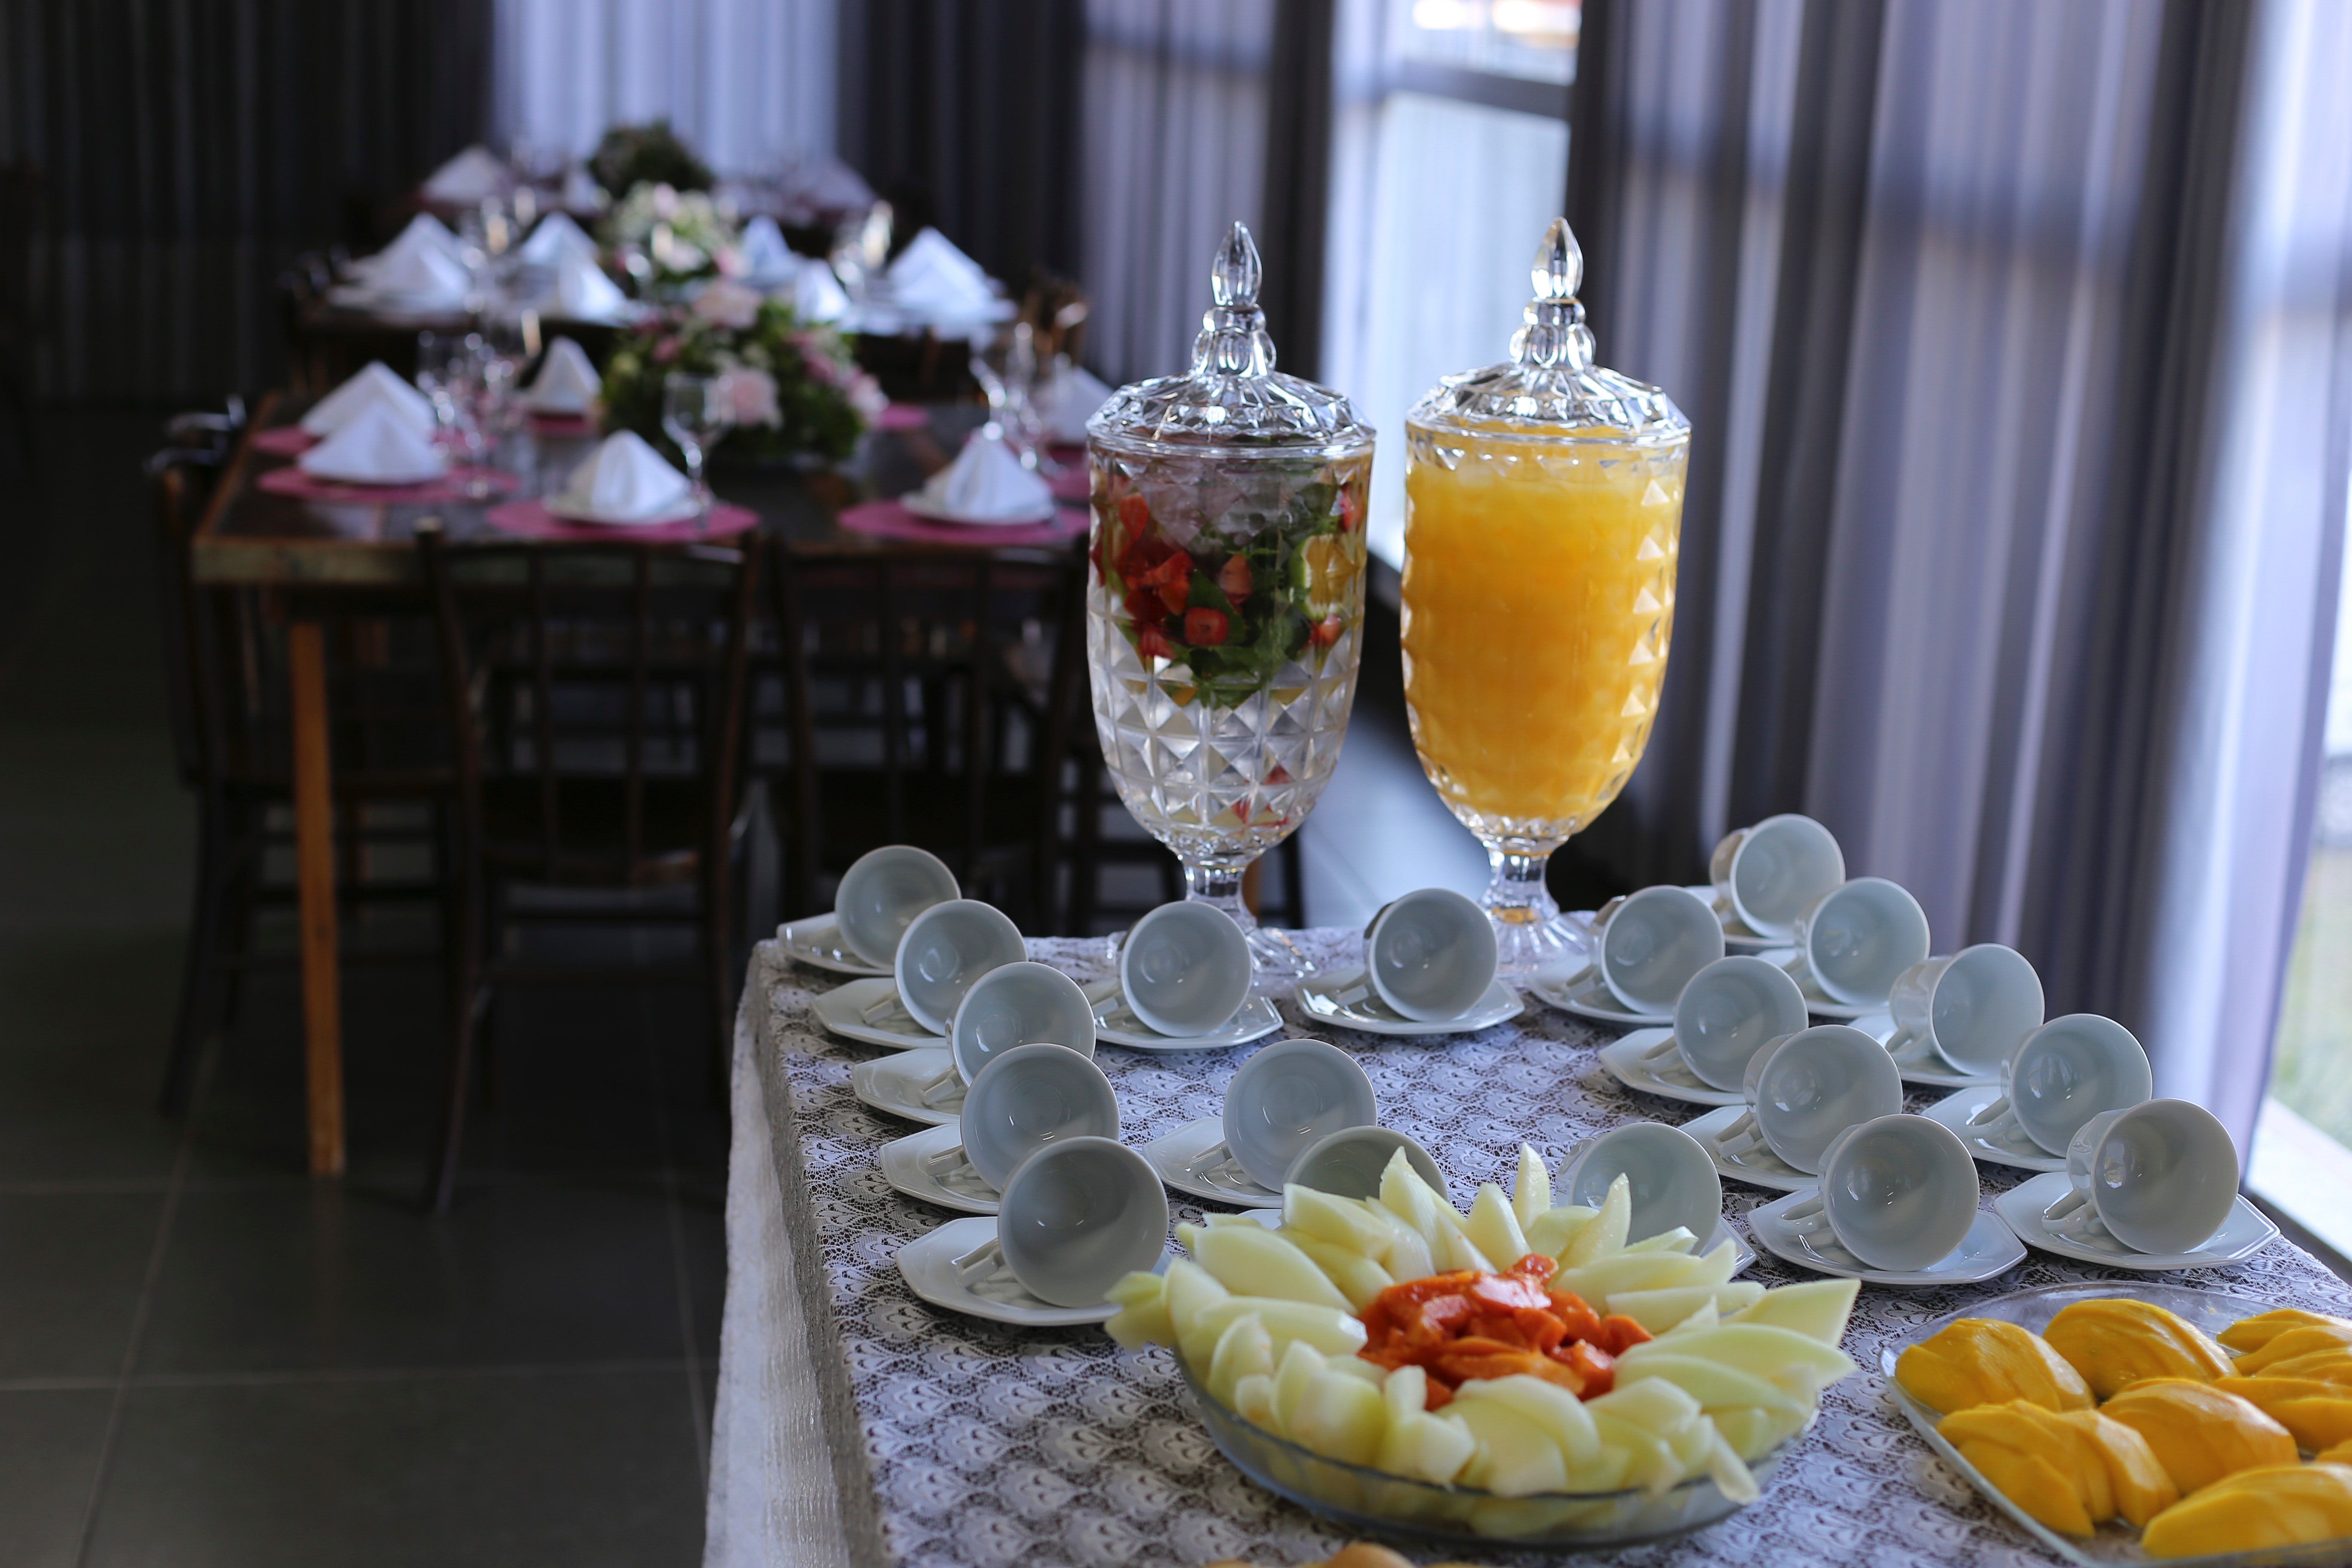
food, brunch, meal, dish, cuisine, breakfast, ingredient, drink, sweetness, finger food, mimosa, aperitif, table, buffet, appetizer